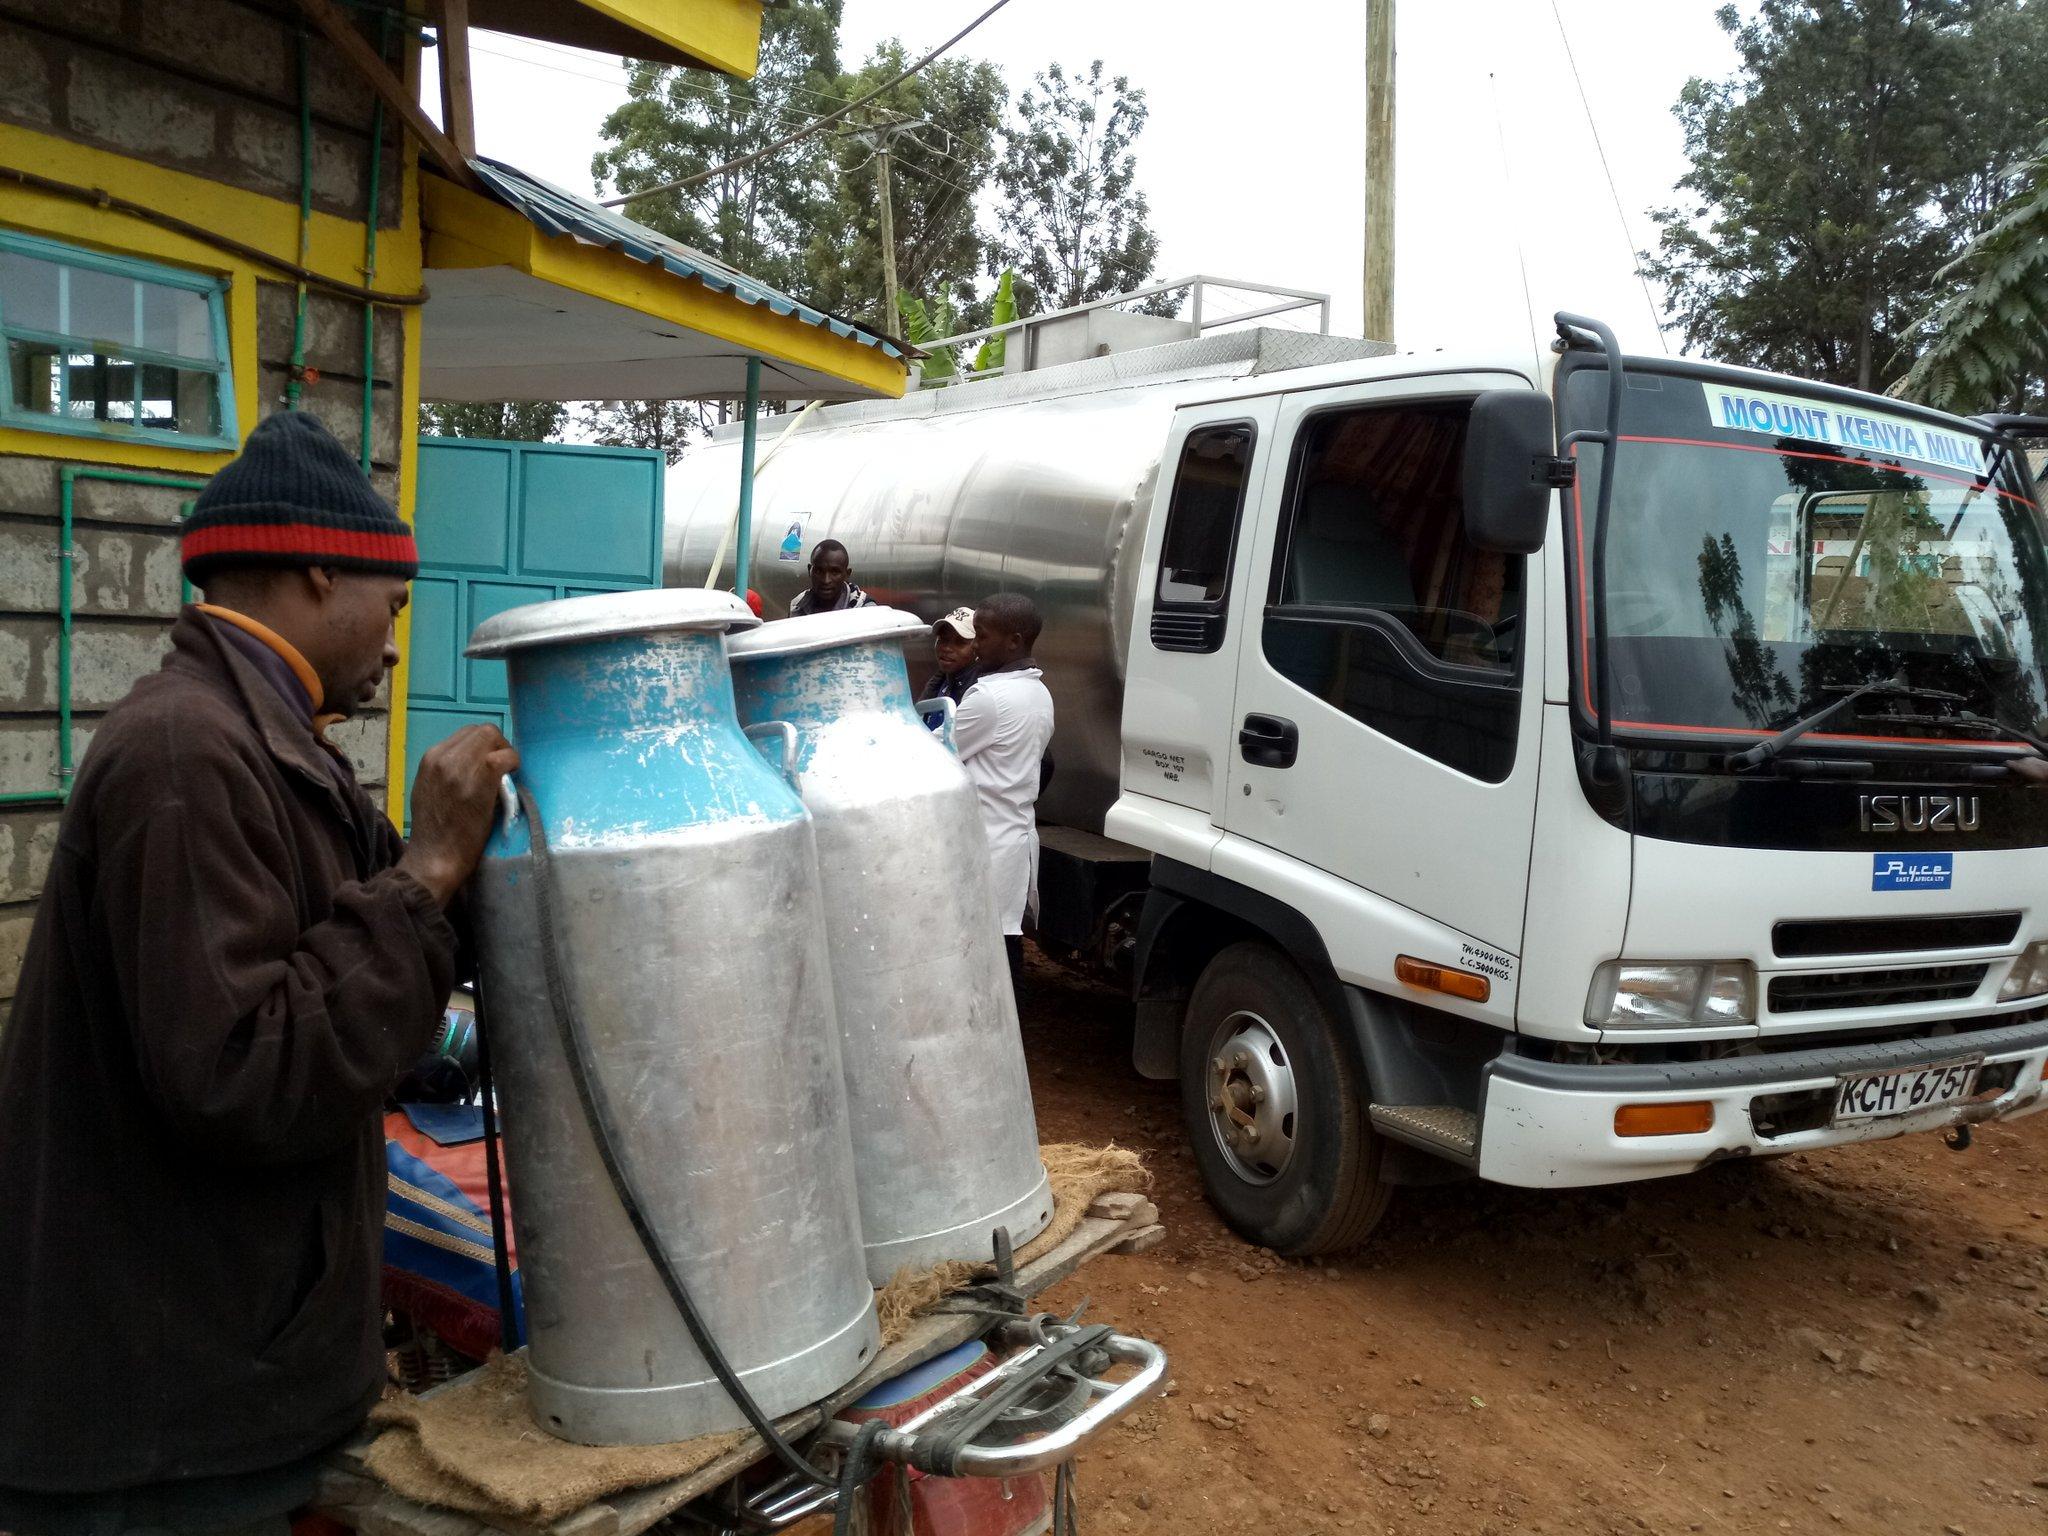
Gari kubwa la maziwa limesimama karibu na jengo. Likiwa limeandikwa jina la kiwanda. Mtu mmoja anapakia ndoo mbili za maziwa kwenye pikipiki yake kwa uangalifu. Tukio hili linaonyesha mnyororo wa usambazaji wa mazao ya mifugo. Ambapo maziwa yanakusanywa kutoka mashambani na kusambazwa kwa walaji au viwandani kwa uchakataji.